Nepenthes viridis

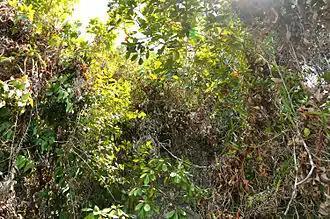
Climbing plants of "N. viridis" growing among dense vegetation on one of the micro-islands off Dinagat

"Nepenthes viridis" is endemic to the Philippines. It has been recorded from coastal areas of Dinagat and Samar, and from a number of surrounding micro-islands. Plants generally grow terrestrially on humic and rocky soils, often in direct sunlight.